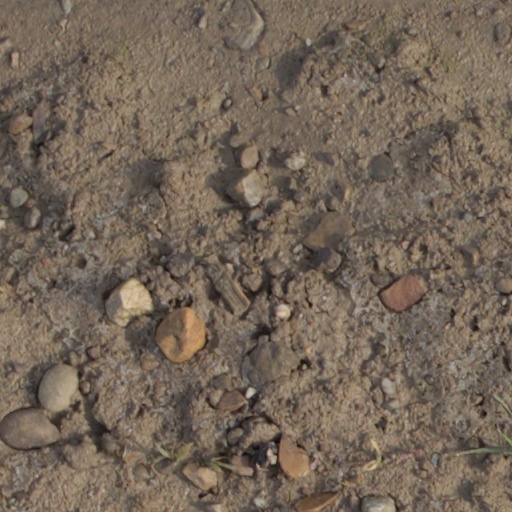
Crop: wheat